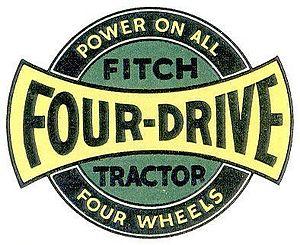
Fitch Four Drive est une gamme de tracteurs agricoles du début du XXᵉ siècle, pionnière dans la transmission intégrale. Elle était produite par la société The Four Drive Tractor Company, fondée par l'entrepreneur John H. Fitch en 1915 à Big Rapids dans le Michigan, aux États-Unis.